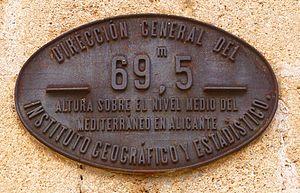
Tarragone, Catalogne: Signe géodésique de la hauteur de la Cathédrale (69,5 m) par rappot au niveau moyen de la mer à Alacant